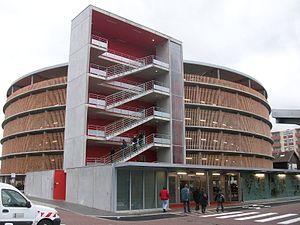
Parking Relais CTS de la Rotonde à Strasbourg (France)
Le réseau de tramway de Strasbourg dessert la capitale alsacienne et six communes de son agglomération, ainsi que la ville frontalière allemande de Kehl. Exploité par la Compagnie des transports strasbourgeois, il est considéré comme un exemple remarquable de la renaissance du tramway dans les années 1990. Avec les expériences réussies de Nantes, Grenoble et Paris, le réseau de tramway de Strasbourg constitue le quatrième plus ancien réseau de tramway remis en service en France après la Seconde Guerre mondiale. Il a ainsi contribué à la construction de nouveaux tramways dans d'autres agglomérations françaises, comme Montpellier, Lyon, Bordeaux ou Nice.